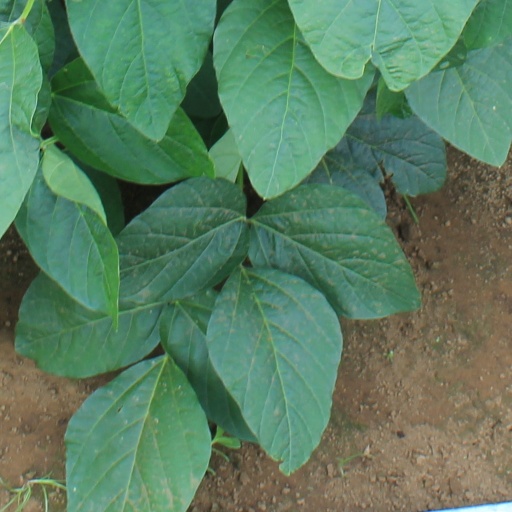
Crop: soybean